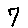
Label: 7